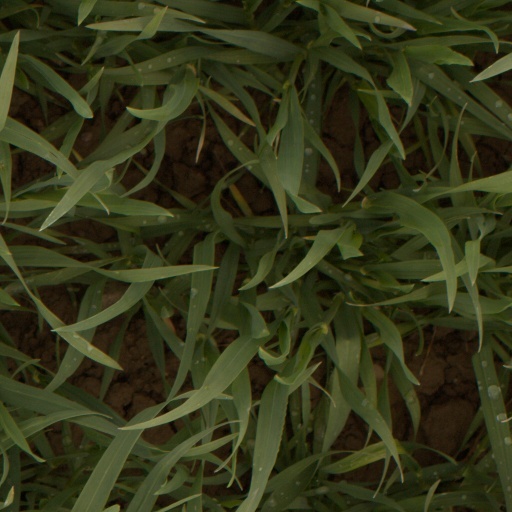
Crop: wheat